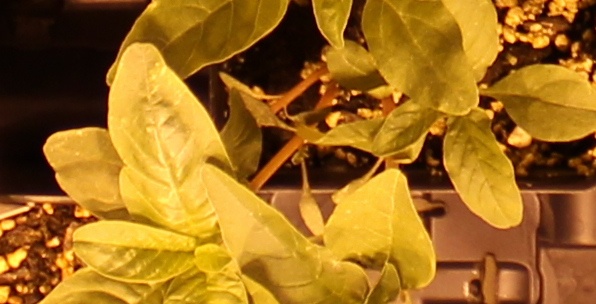
Label: Waterhemp